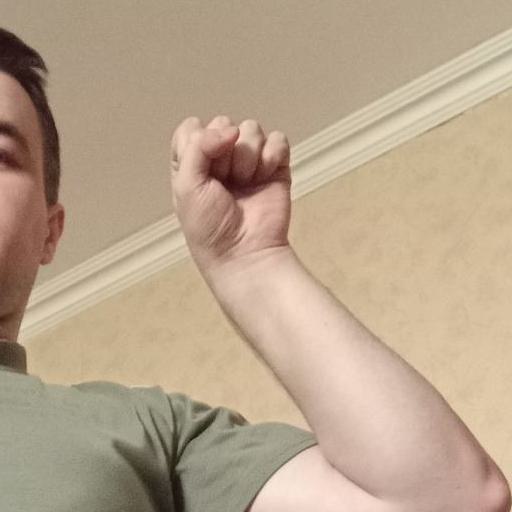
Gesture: fist